List of culinary fruits

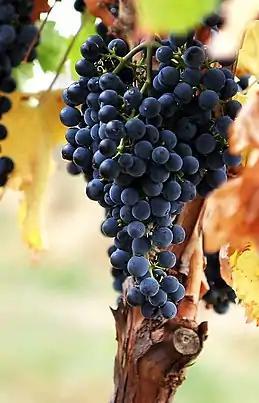
Grapes

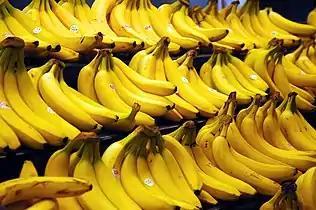
Bananas on grocery store shelves

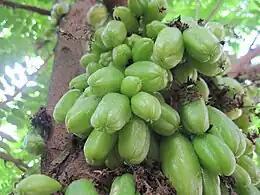
Bilimbi

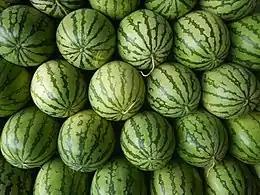
Watermelons

Botanical berries represent any fruit that has a relatively thin exterior, with mostly flesh and more than one seed inside.